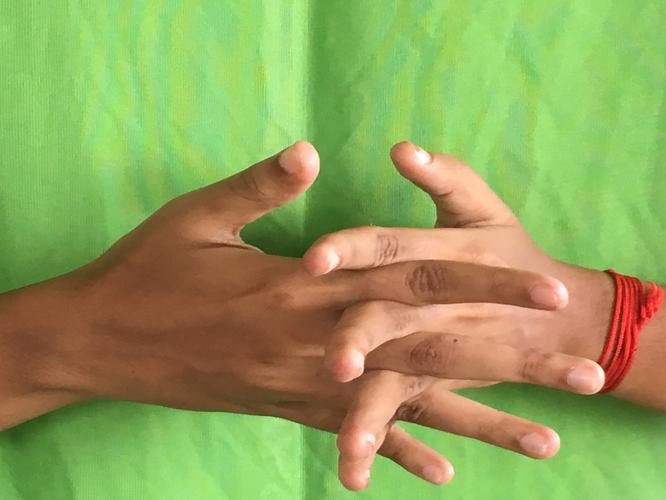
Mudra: Karkatta
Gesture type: double_hand